XQc

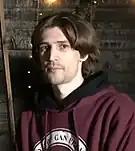
Lengyel in 2021

By mid-2021, Lengyel continued to dominate Twitch viewership, with 163million hours watched that year, nearly double that of the second-largest channel. In June 2021, Lengyel made the decision to move back to Canada after experiencing multiple instances of swatting, a dangerous prank targeting streamers. He expressed genuine fear for his safety and cited concerns about his well-being. In October 2021, a leak exposed the earnings of top Twitch streamers, including Lengyel. The leak revealed that he was the highest-paid individual streamer, earning over $8million since 2019. While the accuracy of the leak was questioned, Lengyel confirmed that his reported earnings were correct. Lengyel maintained his position as the most-watched streamer on Twitch in 2021, accumulating 274million hours watched. His peak viewership reached 173,000 viewers, although it fell short compared to the channel with the highest peak, which garnered 2.5million viewers.